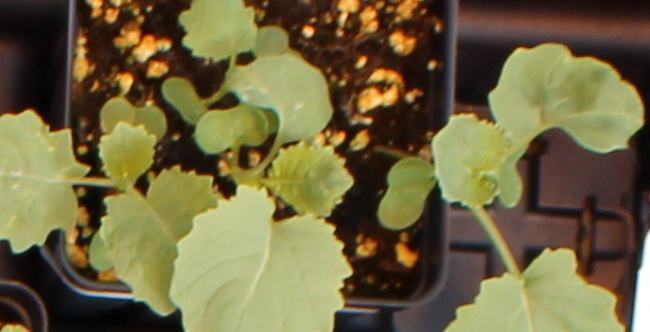
Label: Canola